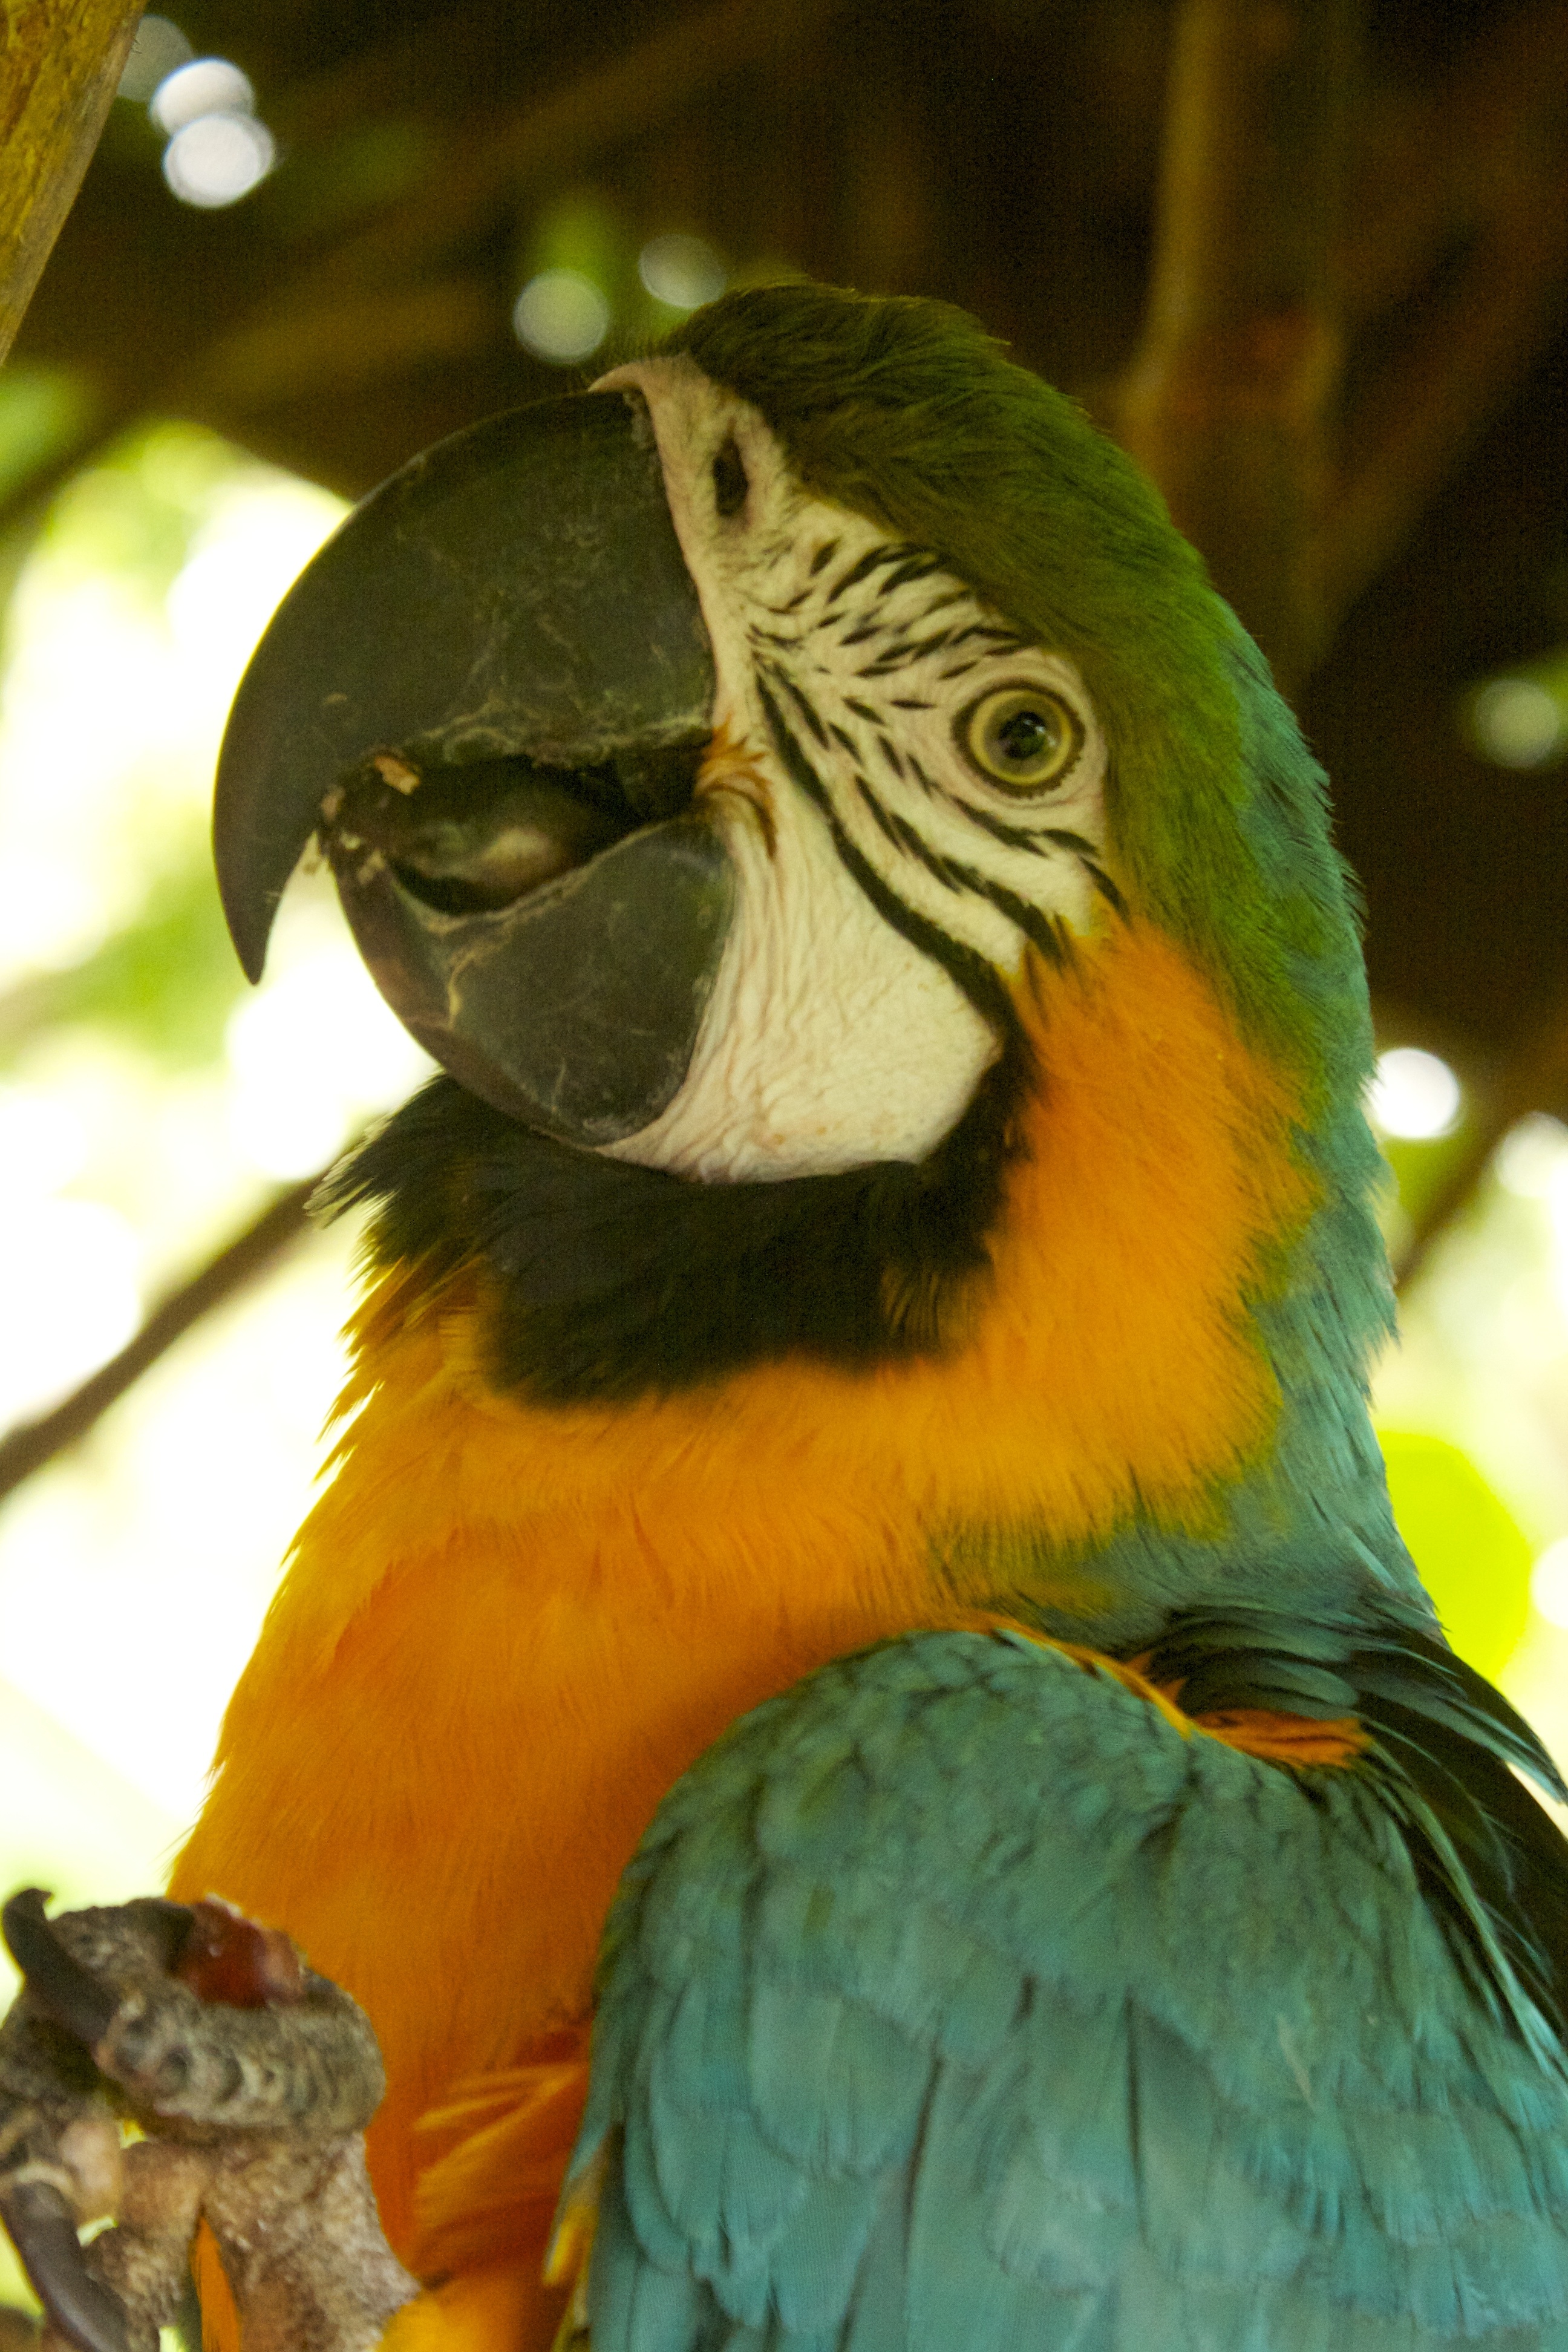
nature, bird, animal, wildlife, beak, yellow, fauna, macaw, vertebrate, parrot, ave, parakeet, common pet parakeet